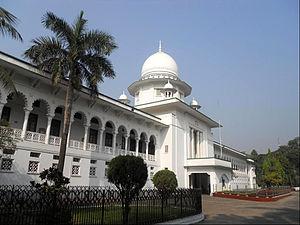
La Cour suprême du Bangladesh est la plus haute cour de justice du Bangladesh. Elle est composée de la High Court Division et de la Appellate Division et a été créée par la Partie VI, chapitre I, de la Constitution du Bangladesh adoptée en 1972. C'est également le bureau du juge en chef, des juges de la Division d'appel et des juges de la Haute Cour du Bangladesh. En novembre 2019, il y avait 7 juges à la Division d'appel et 100 à la Haute Cour.